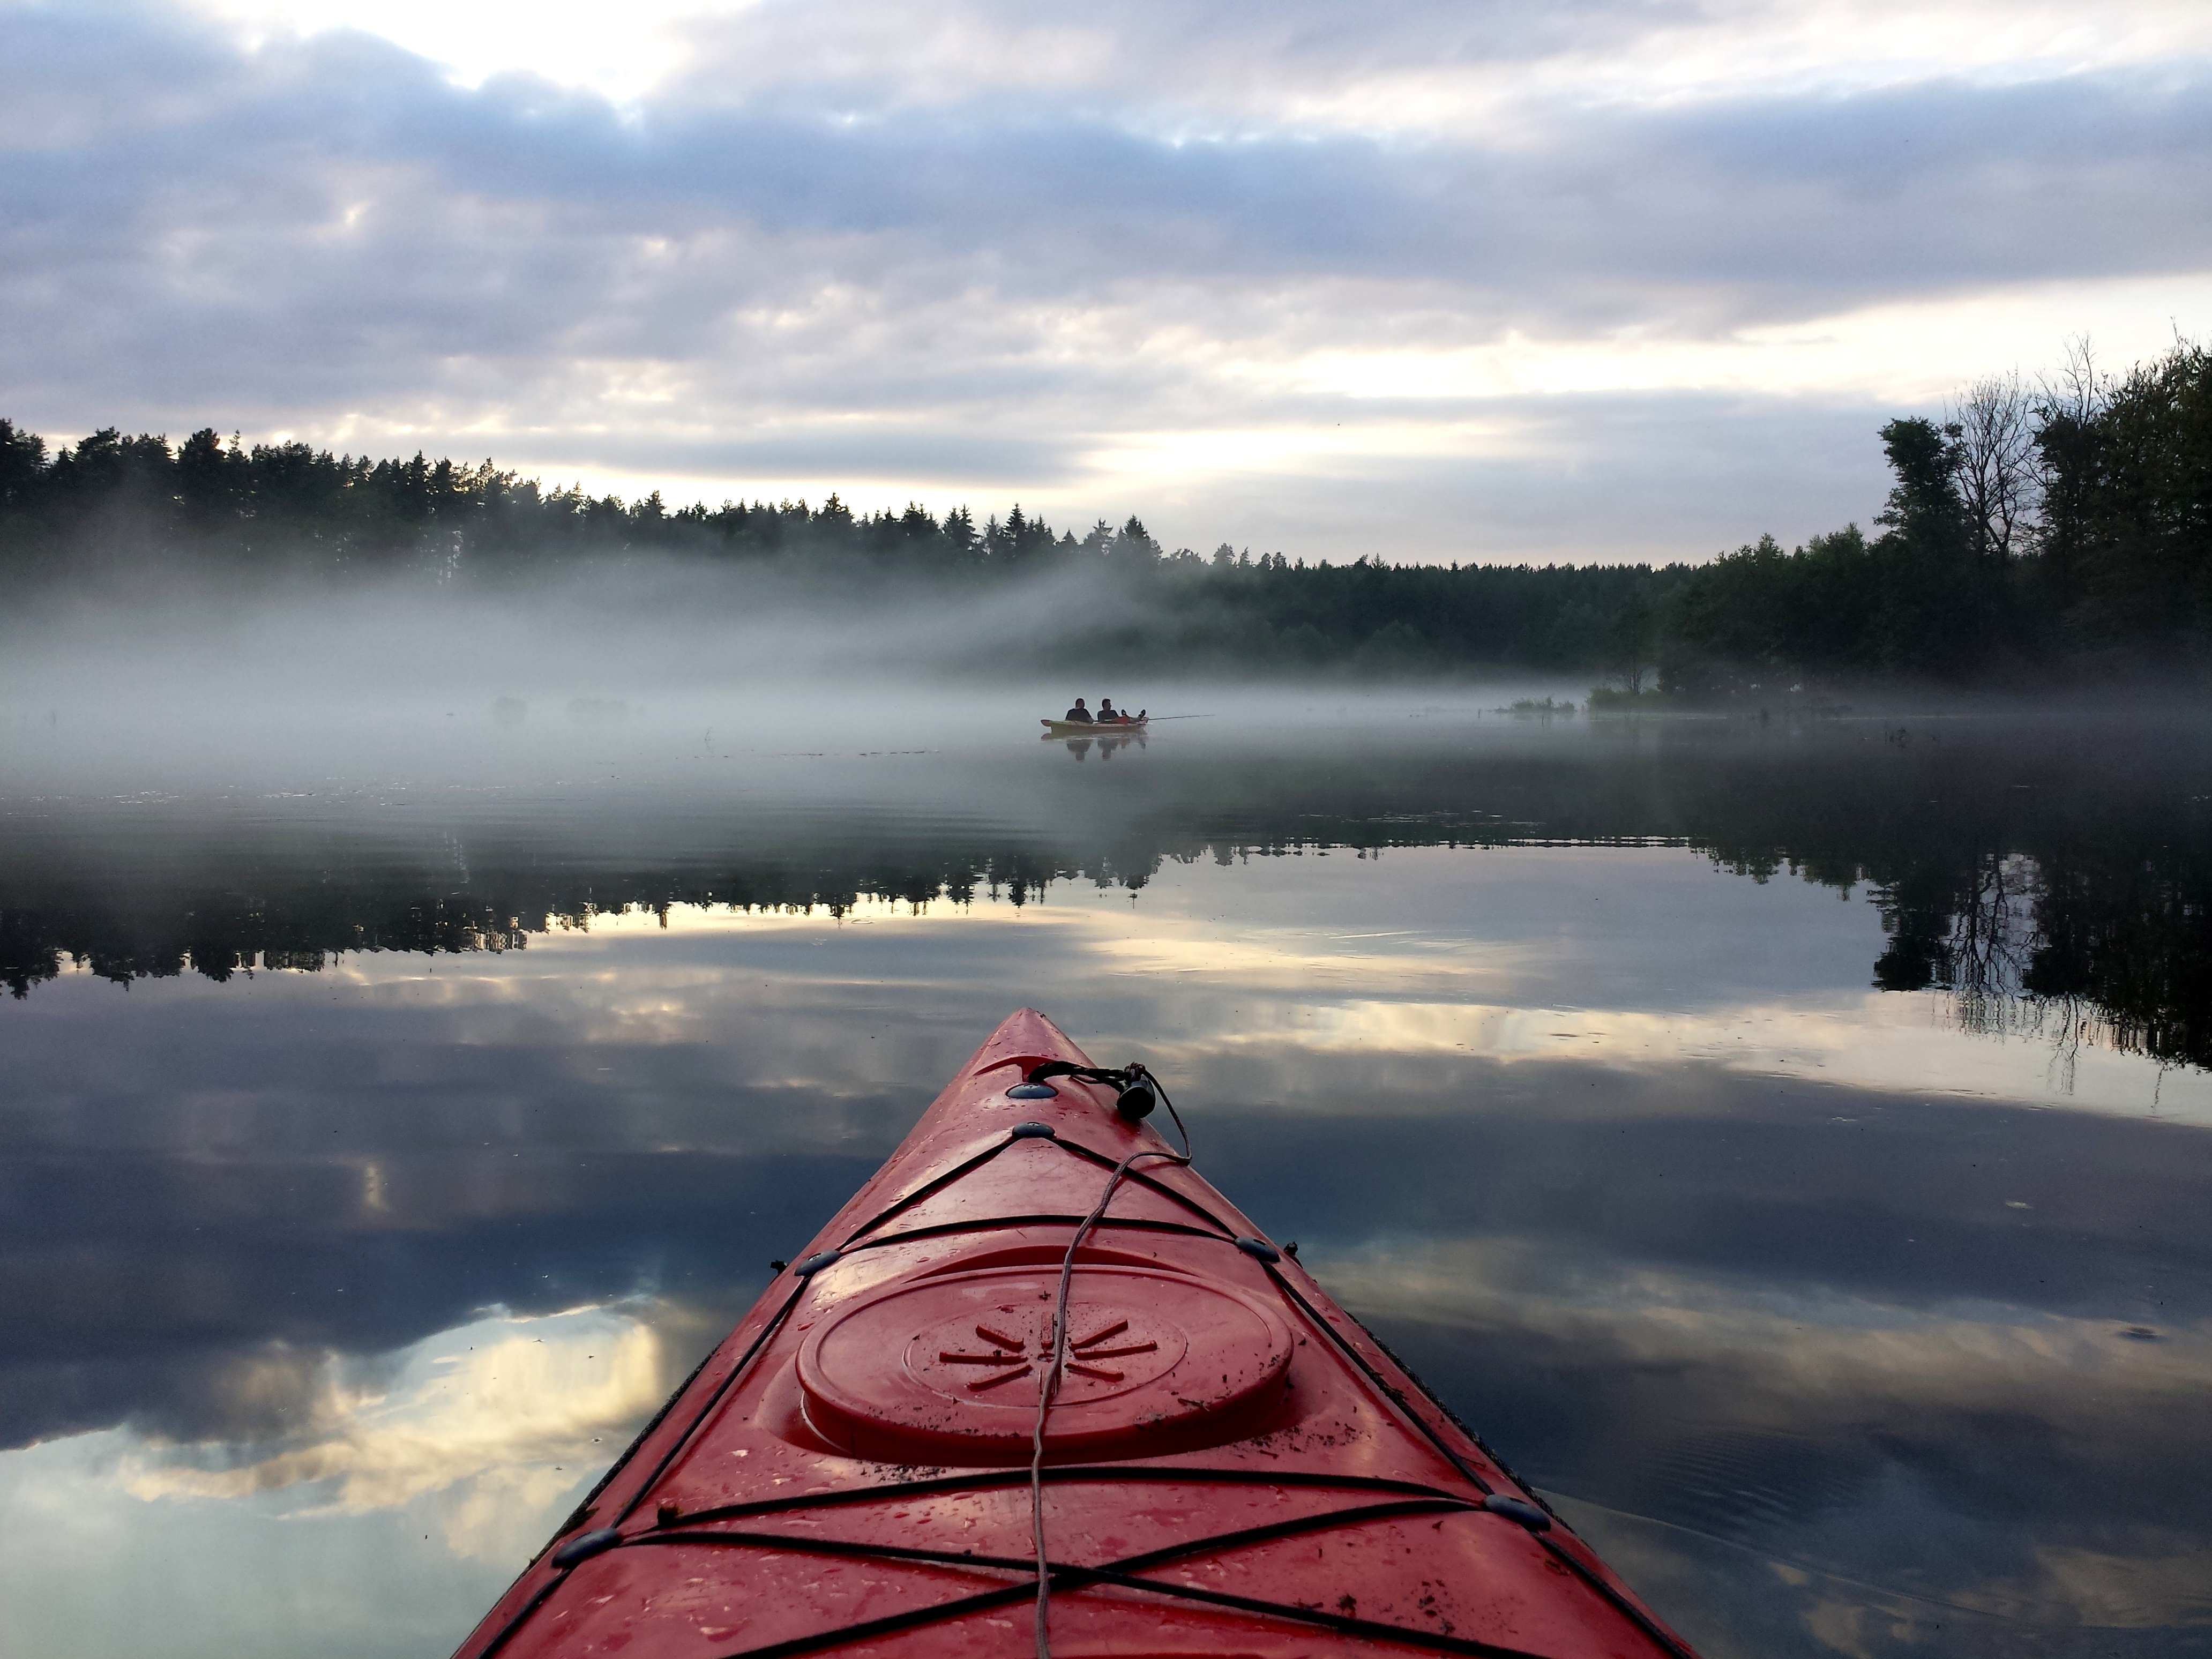
landscape, water, nature, sunset, boat, morning, lake, river, canoe, paddle, reflection, vehicle, kayak, sports equipment, boating, kayaking, watercraft, the fog, kayaks, the silence, peace of mind, borg